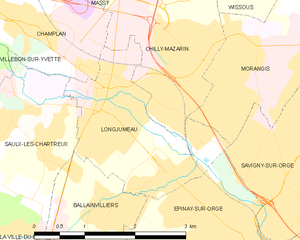
Carte des communes françaises Longjumeau
Longjumeau est une commune française située à dix-neuf kilomètres au sud-ouest de Paris dans le département de l’Essonne, en région Île-de-France. Elle est le chef-lieu du canton de Longjumeau et le siège du doyenné de Longjumeau.